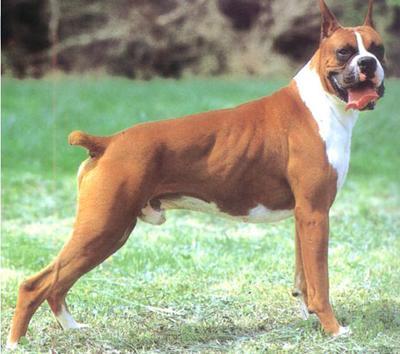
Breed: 225-n000082-boxer